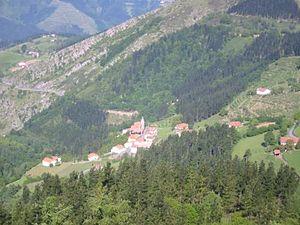
Beizama est une commune du Guipuscoa dans la communauté autonome du Pays basque en Espagne.